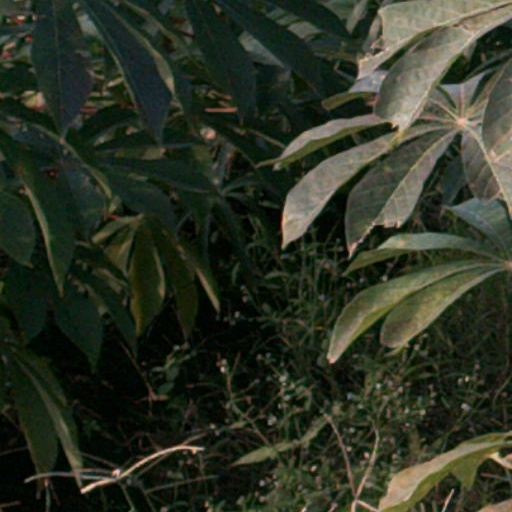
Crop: cassava